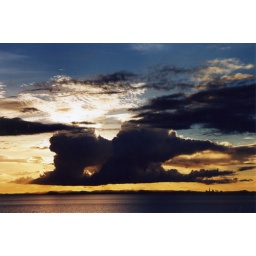
From the beach on Waiheke you can see the towers in Auckland to give an idea of scale.